Picture (band)

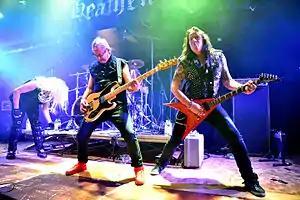
Picture at Heathen Rock Festival 2016

Picture is one of the first Dutch heavy metal bands. Formed in 1979, they were especially popular in the Netherlands, Germany and Italy for their live performances, and still have a fan base in South America, Mexico and Japan.